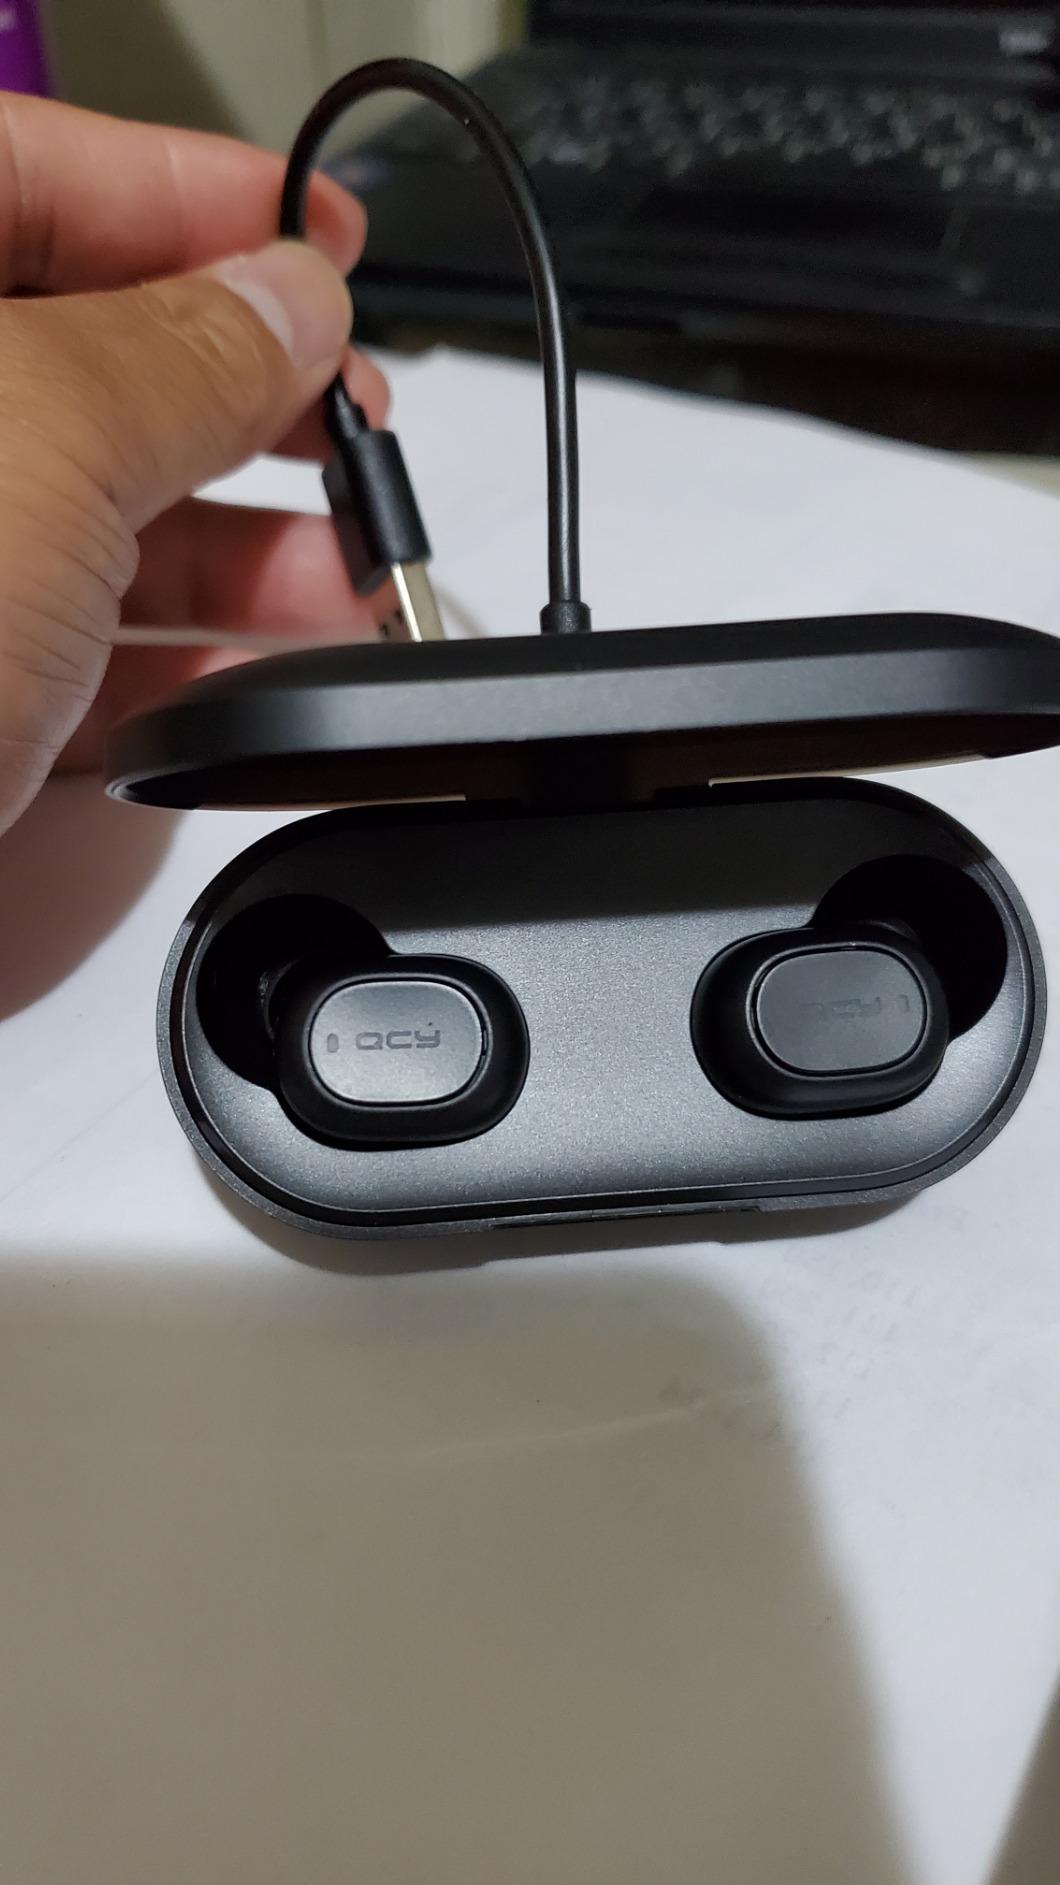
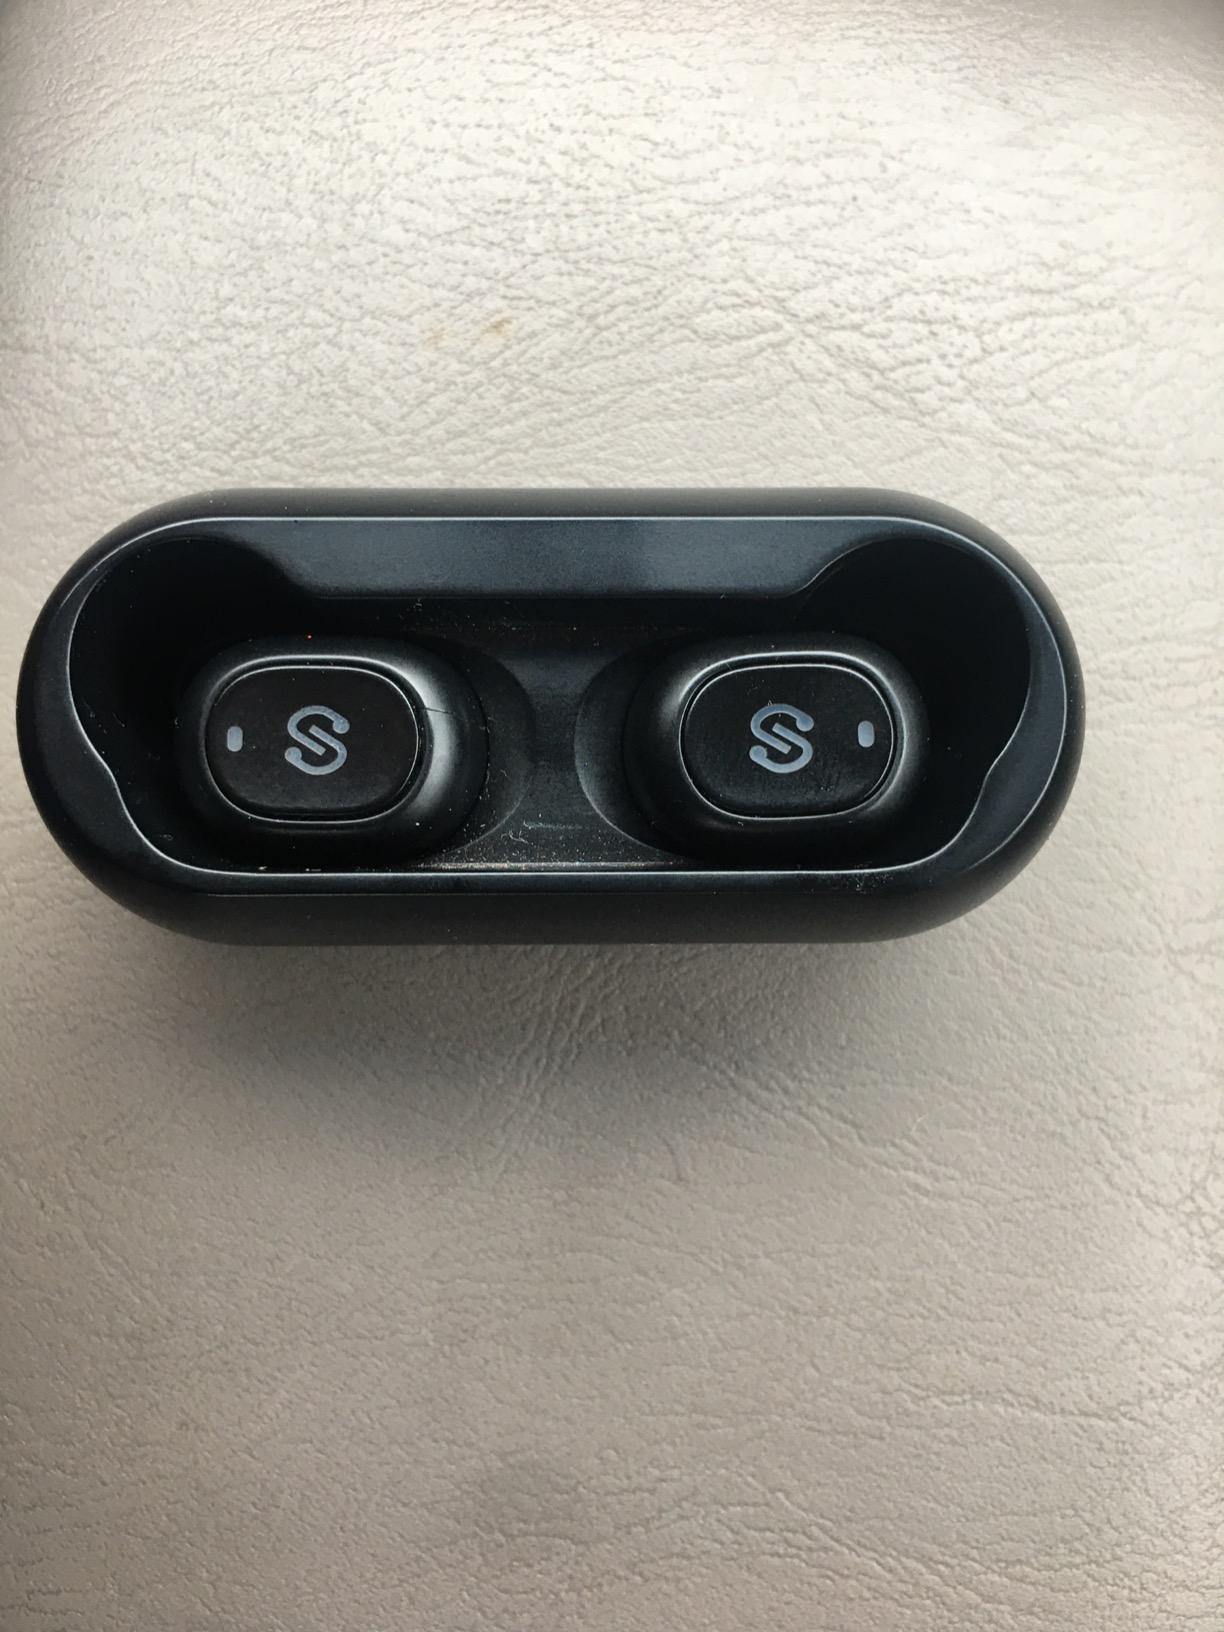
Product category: earbuds
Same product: no